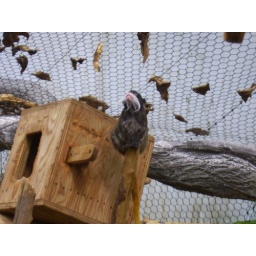
The old monkey in the mountain